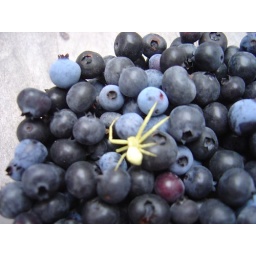
After picking blue berries we noticed a green spider in the cup.